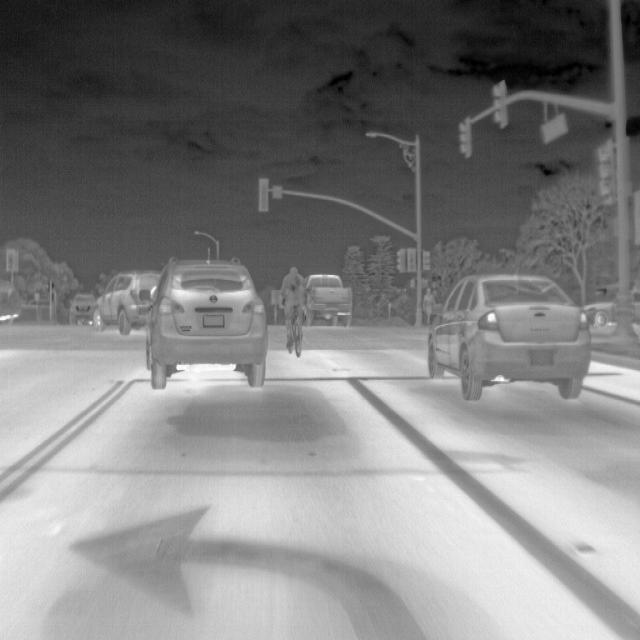
Detected objects:
label: person
label: person